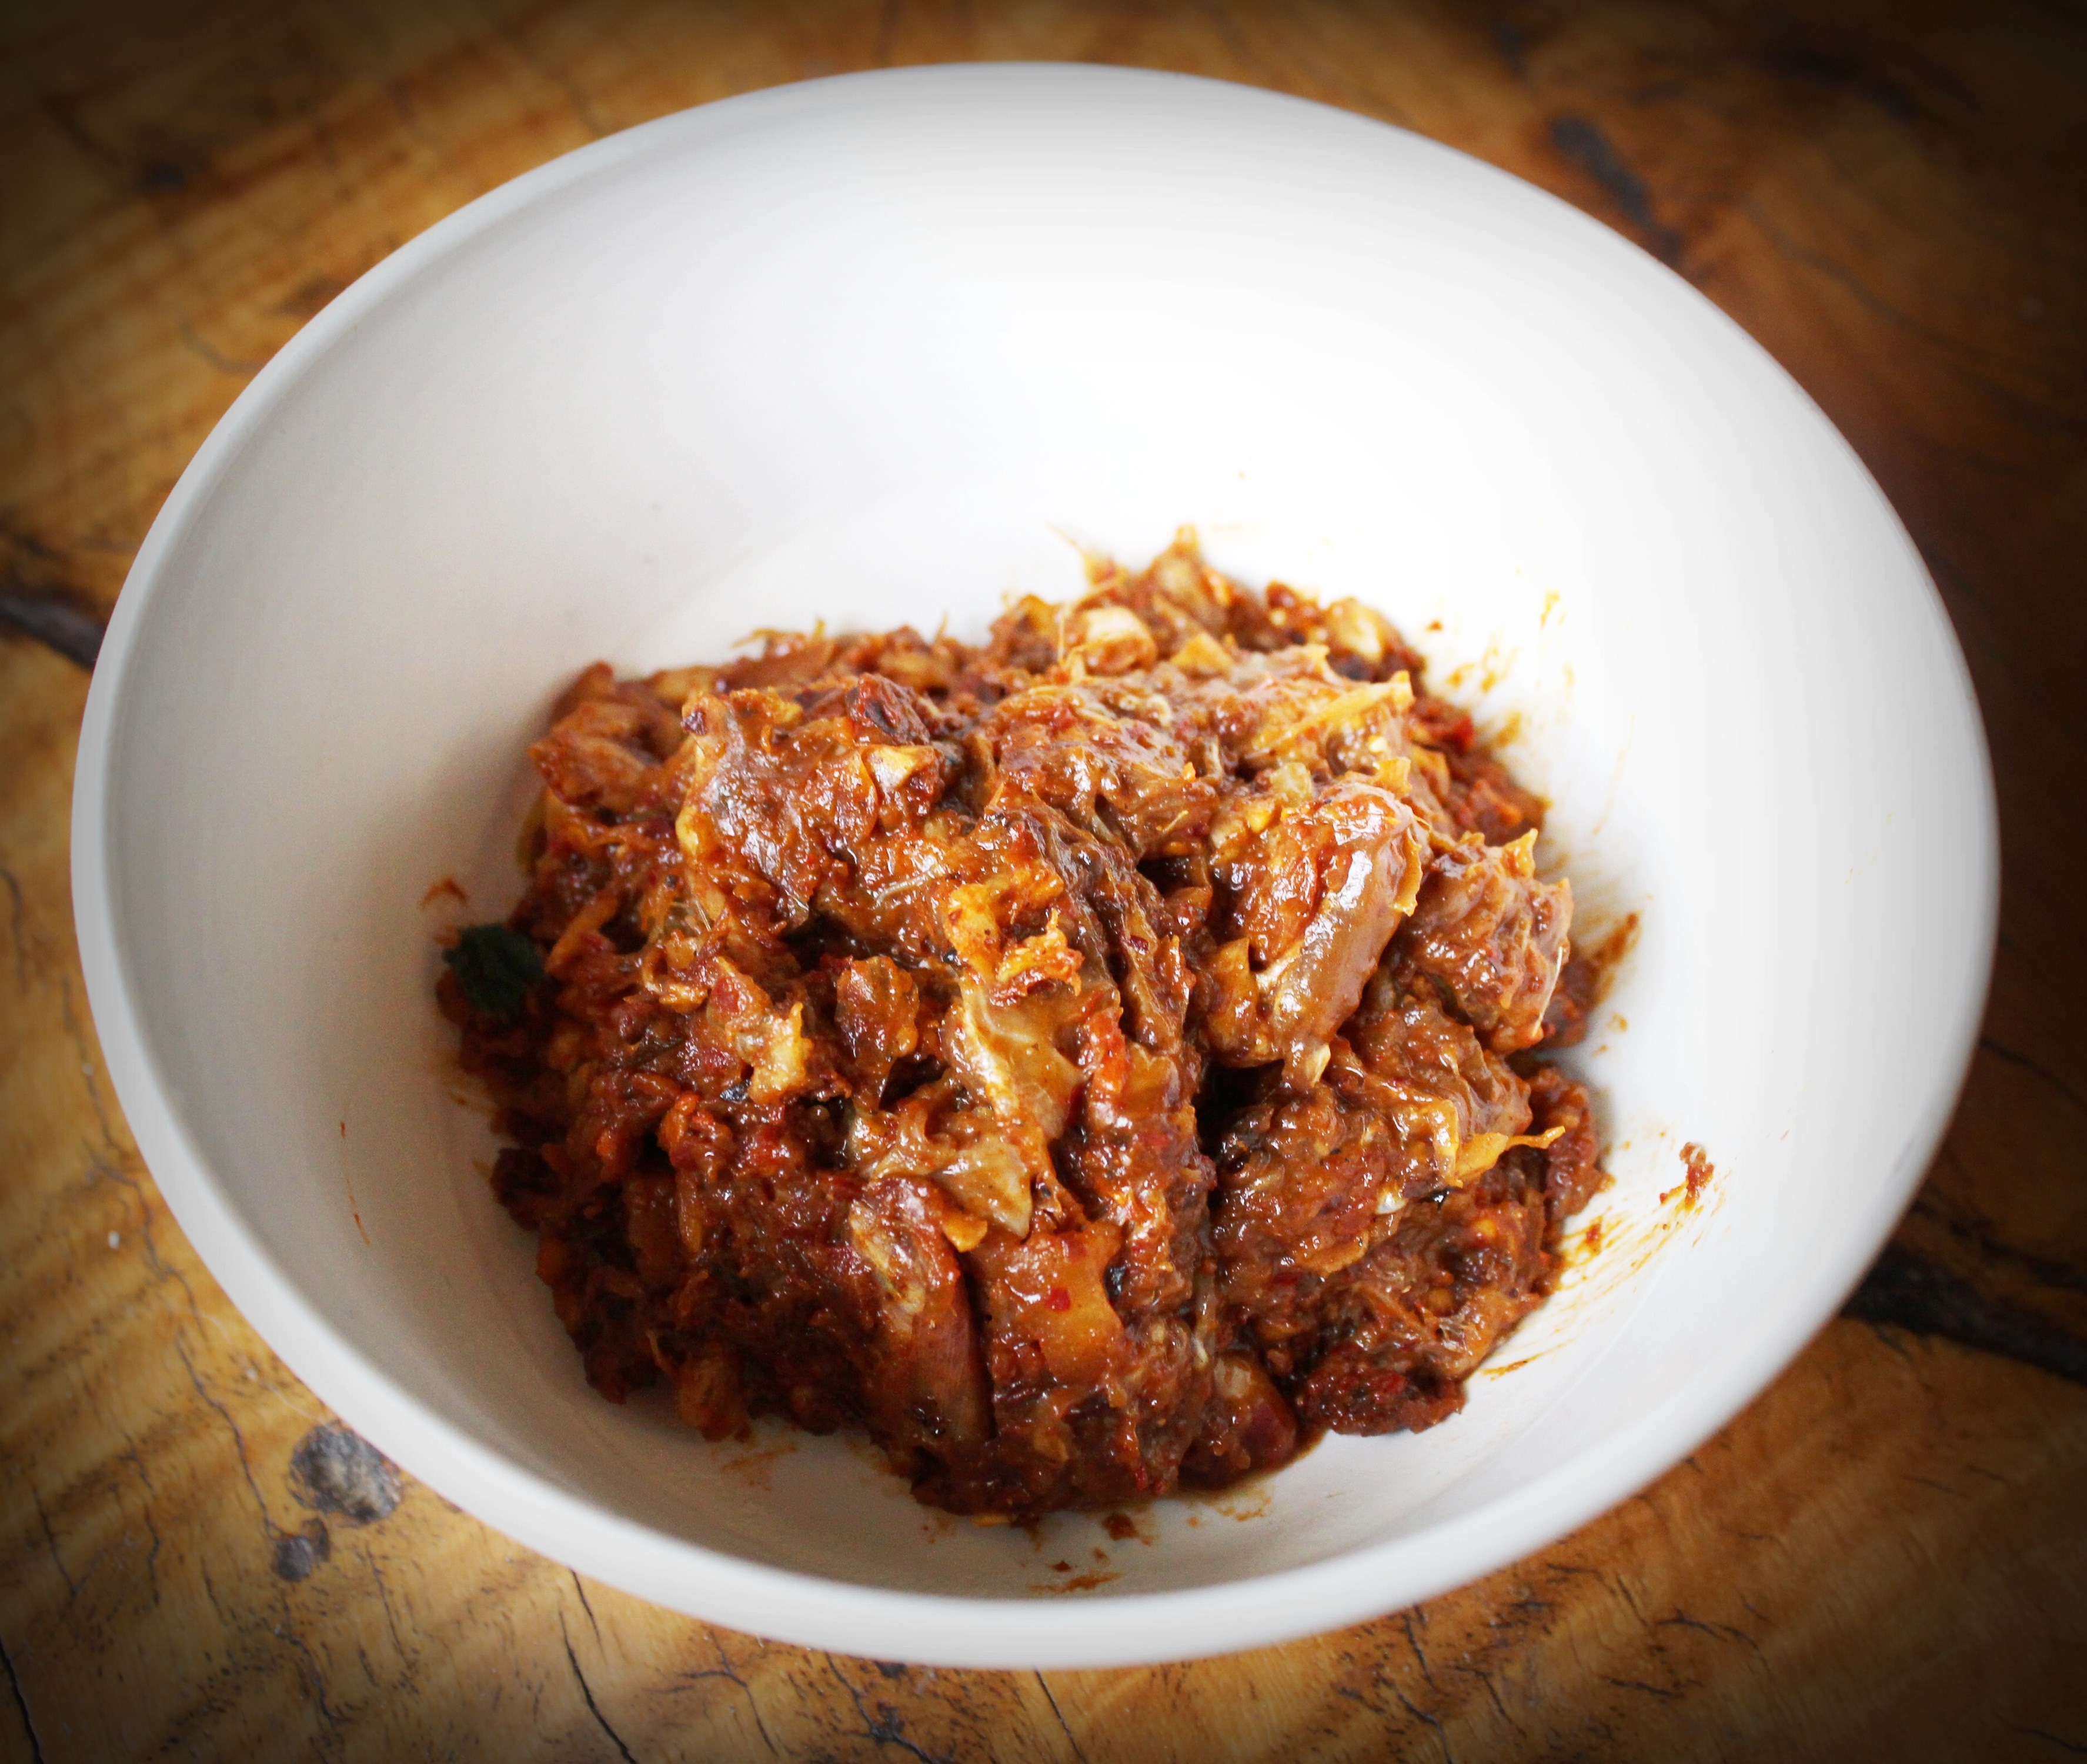
bean, asian, dish, meal, food, salad, chili, ingredient, culinary, produce, breakfast, gourmet, healthy, meat, cuisine, sauce, delicious, carrot, thailand, asian food, vegetables, hot, spicy, vegetarian, local, catfish, thai, cabbage, crispy, sour, paste, thai cuisine, spicy chili paste, nam prik, fried food